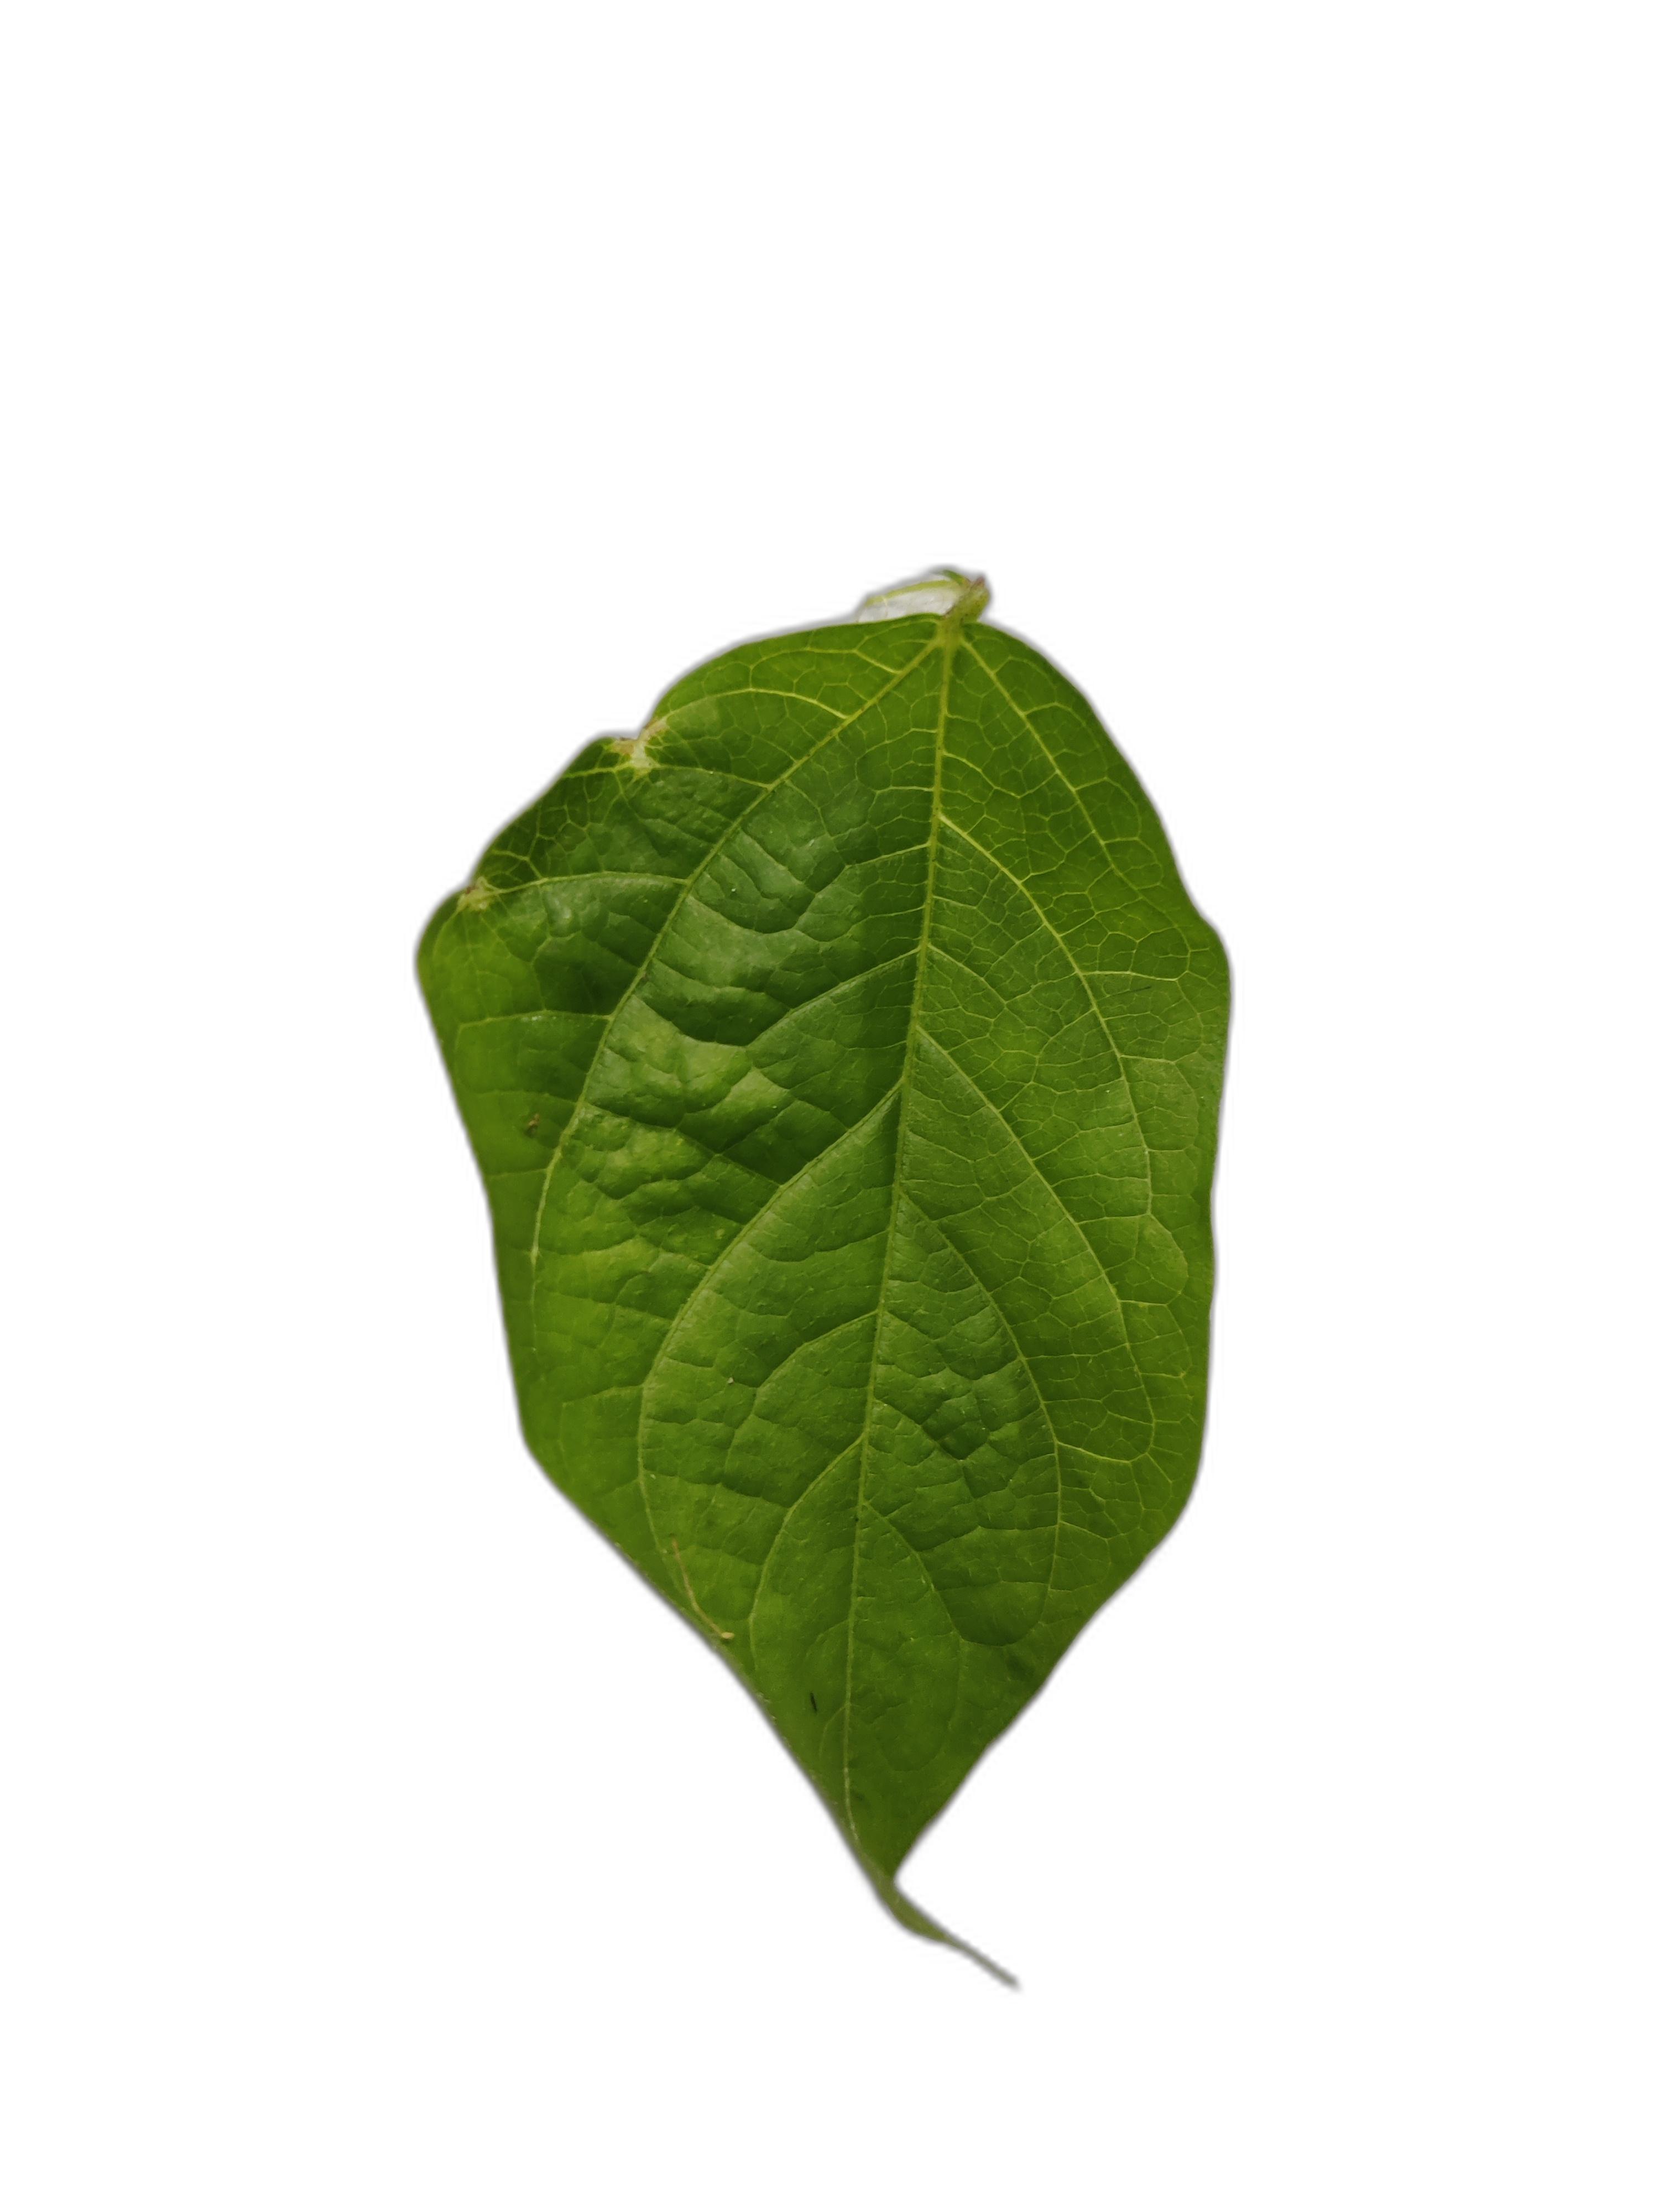
Label: Leaf Crinkle